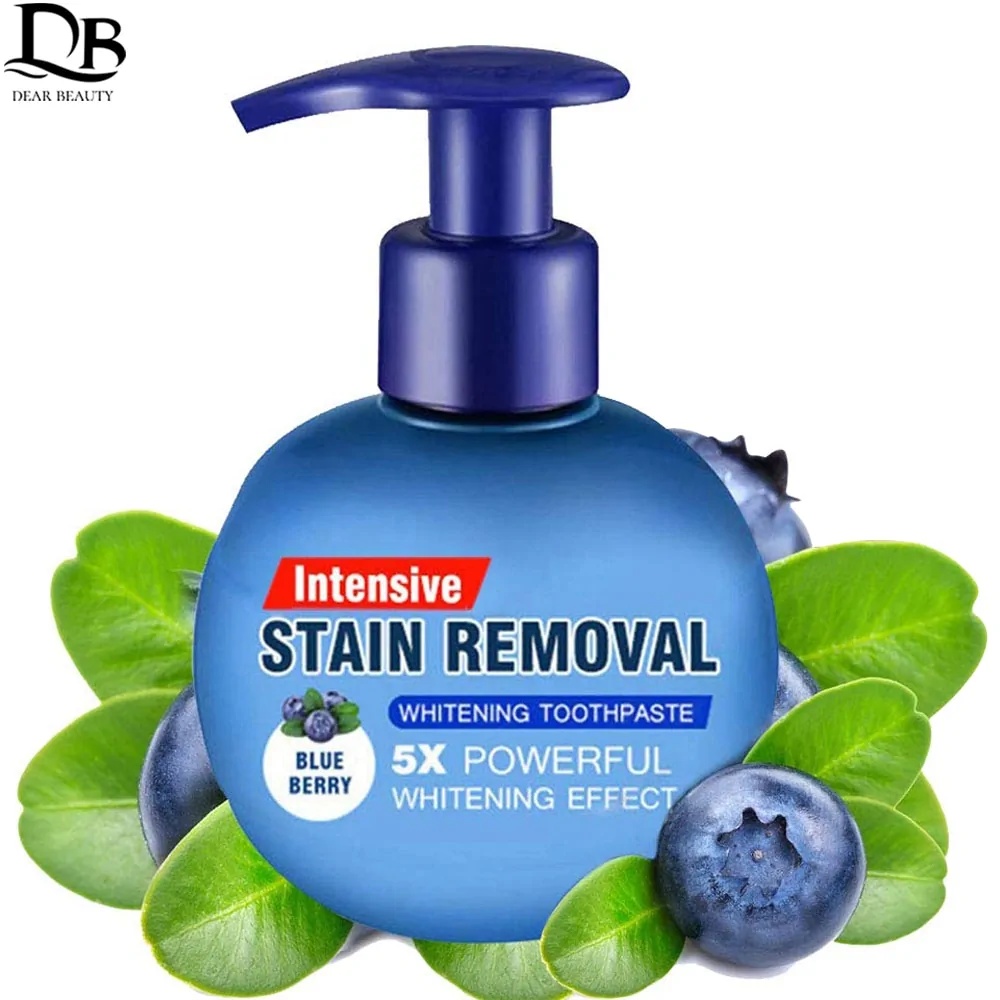
Toothpaste
Brand: WeGlow
Looking for a toothpaste that can do it all? Look no further than our Teeth Whitening Soda Toothpaste! This powerful formula not only cleans your teeth and removes stains, but also helps to fight bleeding gums and boost your oral care routine. Plus, our bamboo electric toothbrush makes brushing even easier and more effective. Give your teeth the whitest shine possible with our Soda Toothpaste!
Category: Health & Beauty > Personal Care > Oral Care > Toothpaste